José Ramos-Horta

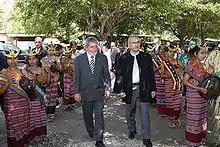
Ramos-Horta with Brazilian President Luiz Inácio Lula da Silva, 2008

In an interview with Al Jazeera broadcast on 22 February 2007, Ramos-Horta said that he would run for president in the April 2007 election. On 25 February 2007, Ramos-Horta formally announced his candidacy. He received the support of Gusmão, who was not running for re-election. In an interview with "Global South Development Magazine", Ramos-Horta revealed that Mahatma Gandhi was his greatest hero.